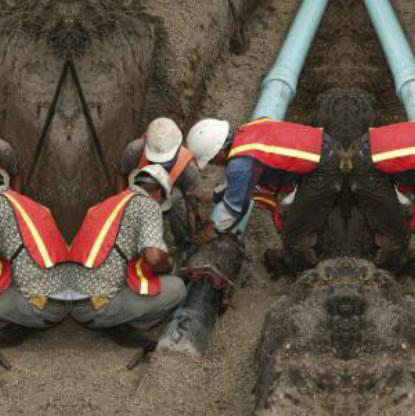
Objects in the image:
label: helmet
label: helmet
label: helmet
label: helmet